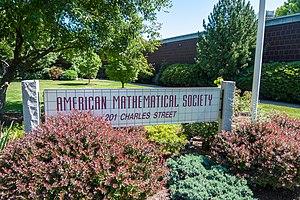
L'American Mathematical Society est une association américaine de mathématiciens professionnels, dédiée aux intérêts de la recherche et de l’enseignement des mathématiques, ce qu’elle fait sous forme de différentes publications et conférences, et de prix décernés à des mathématiciens. Elle a été fondée en 1888, à l'initiative de Thomas Fiske qui avait été marqué par une visite à la London Mathematical Society. L’AMS défend le logiciel TeX de composition de documents, en n'acceptant que les contributions rédigées à l’aide de cet outil, et a même fait développer les bibliothèques logicielles AMS-TeX et AMS-LaTeX.